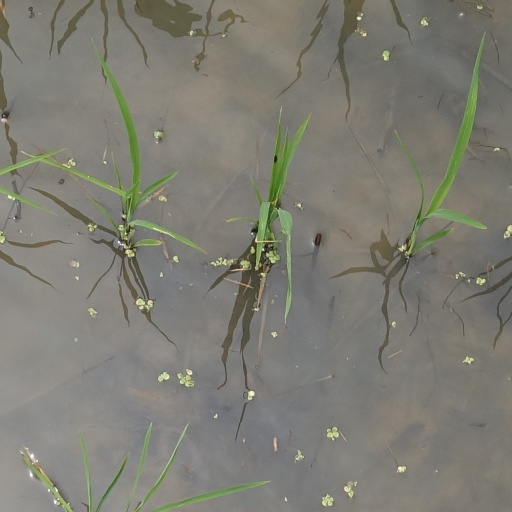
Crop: rice